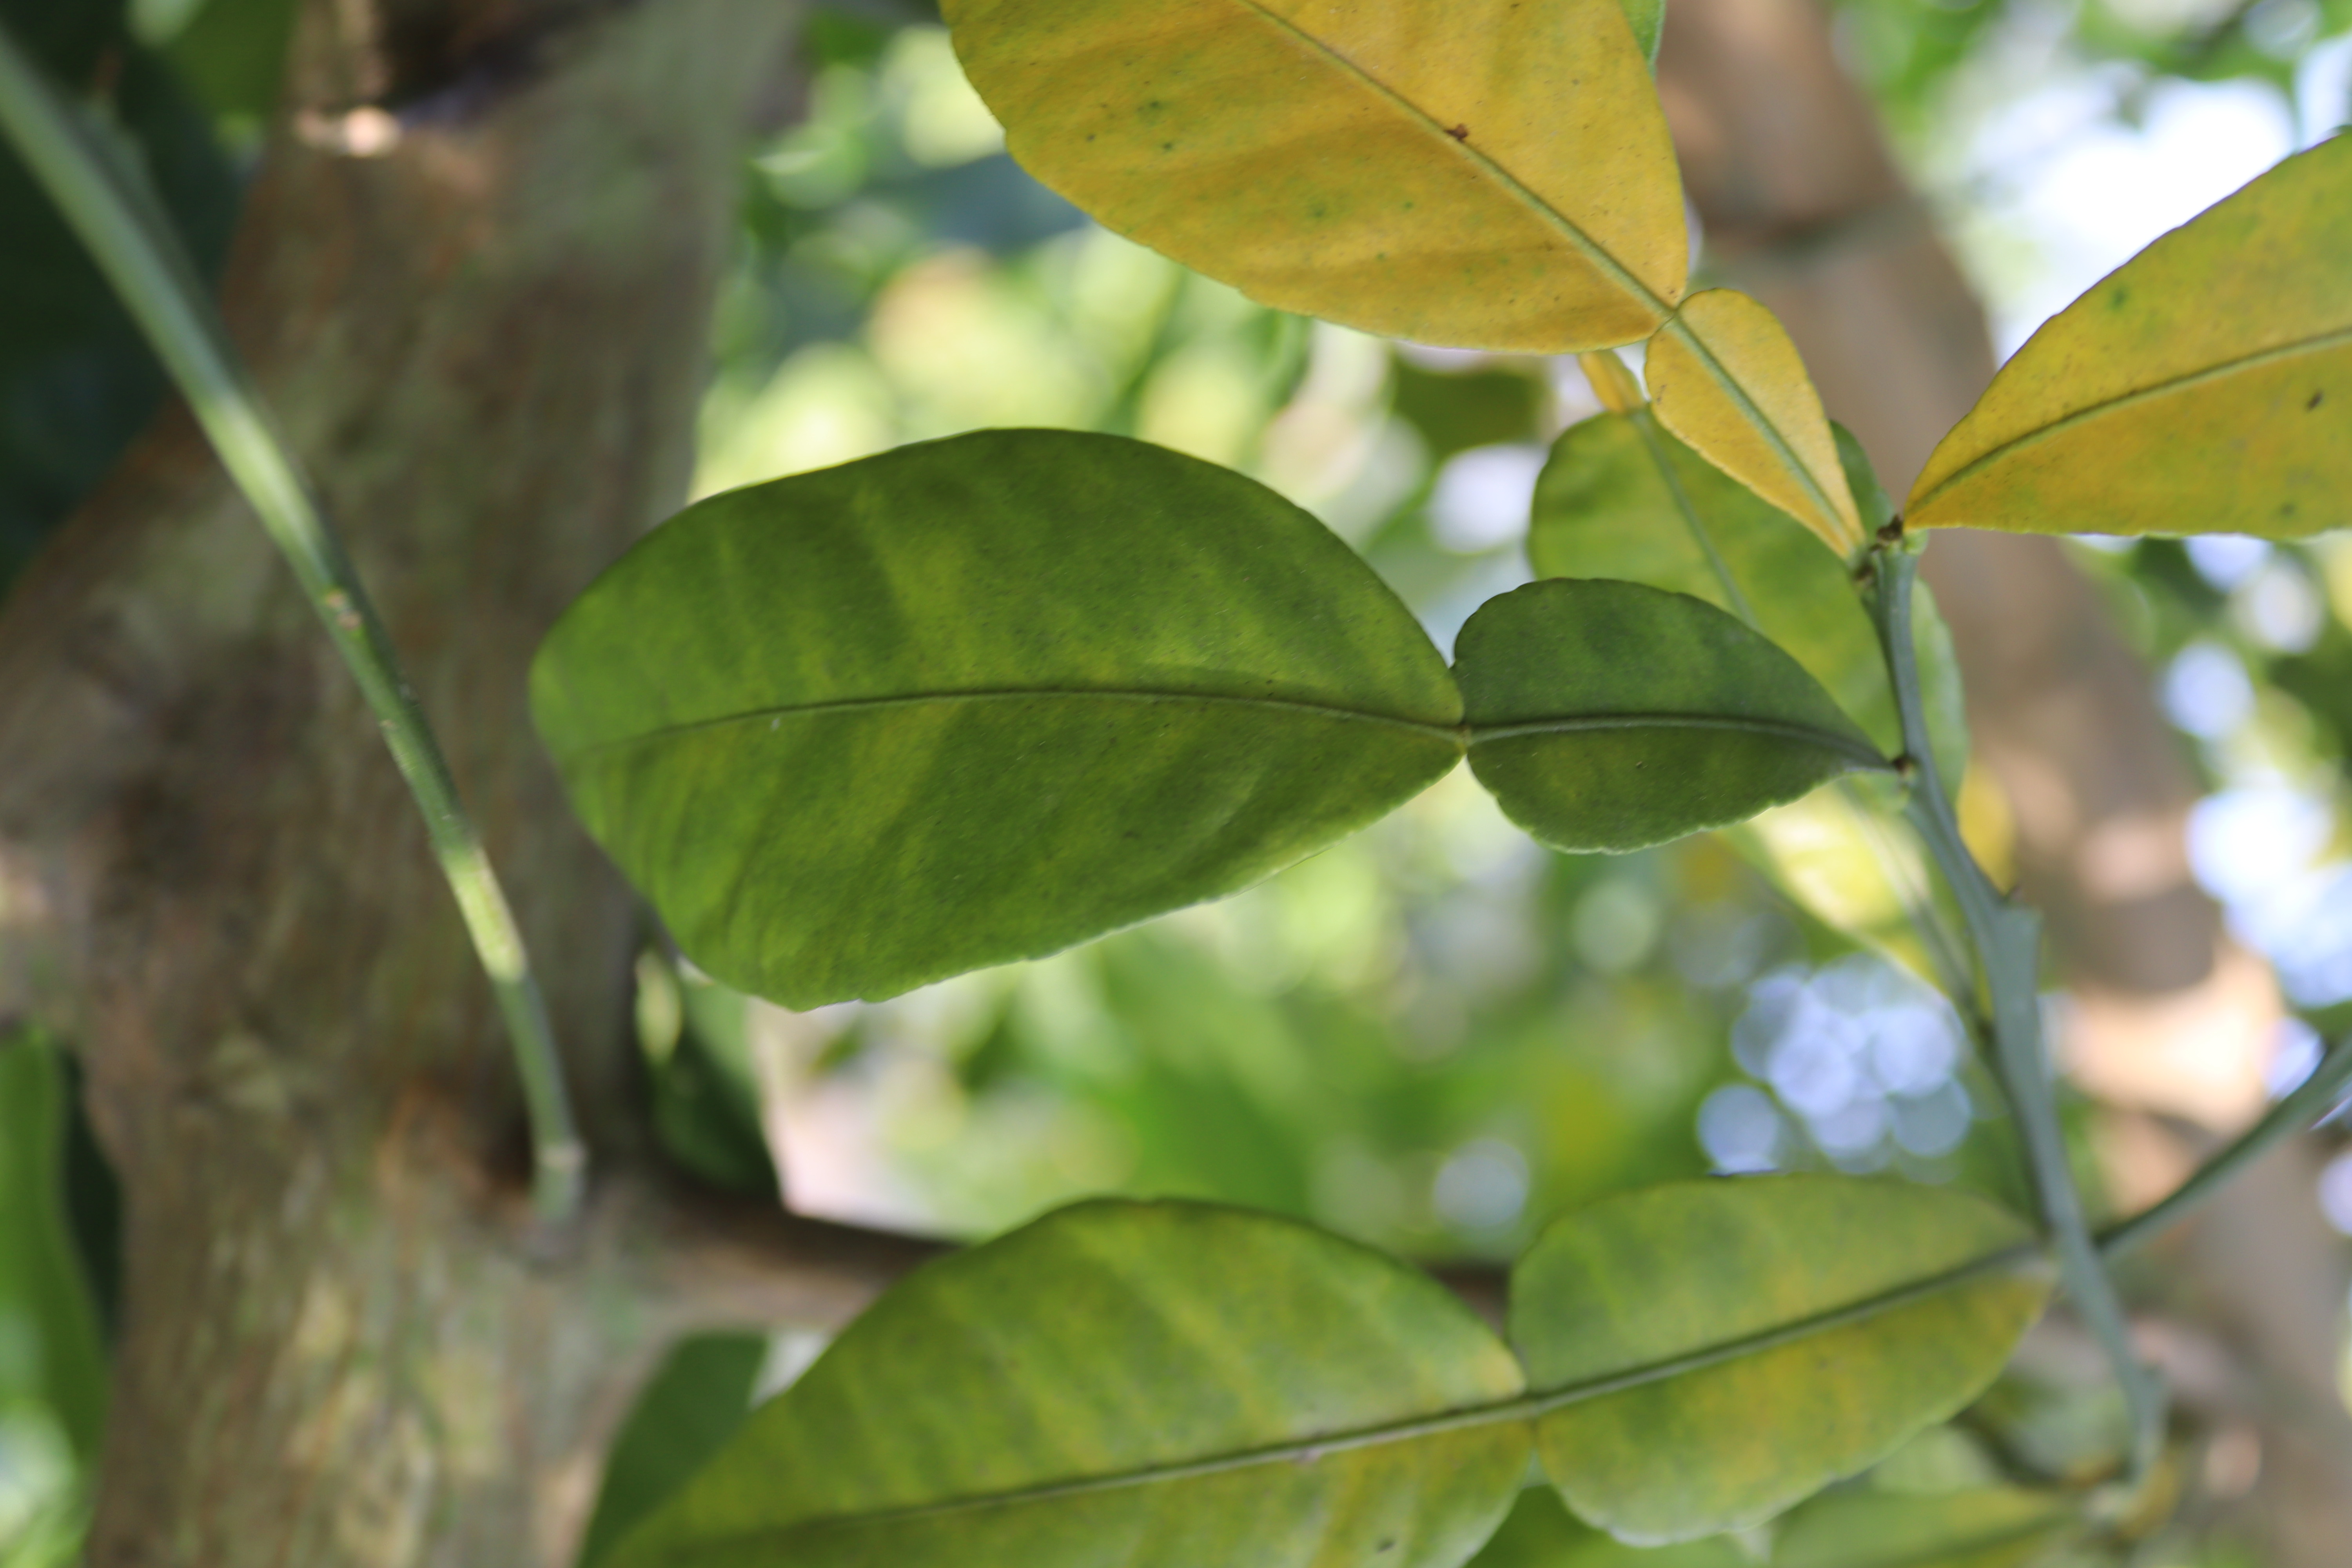
Mandarin leaf variety: Nagpuri